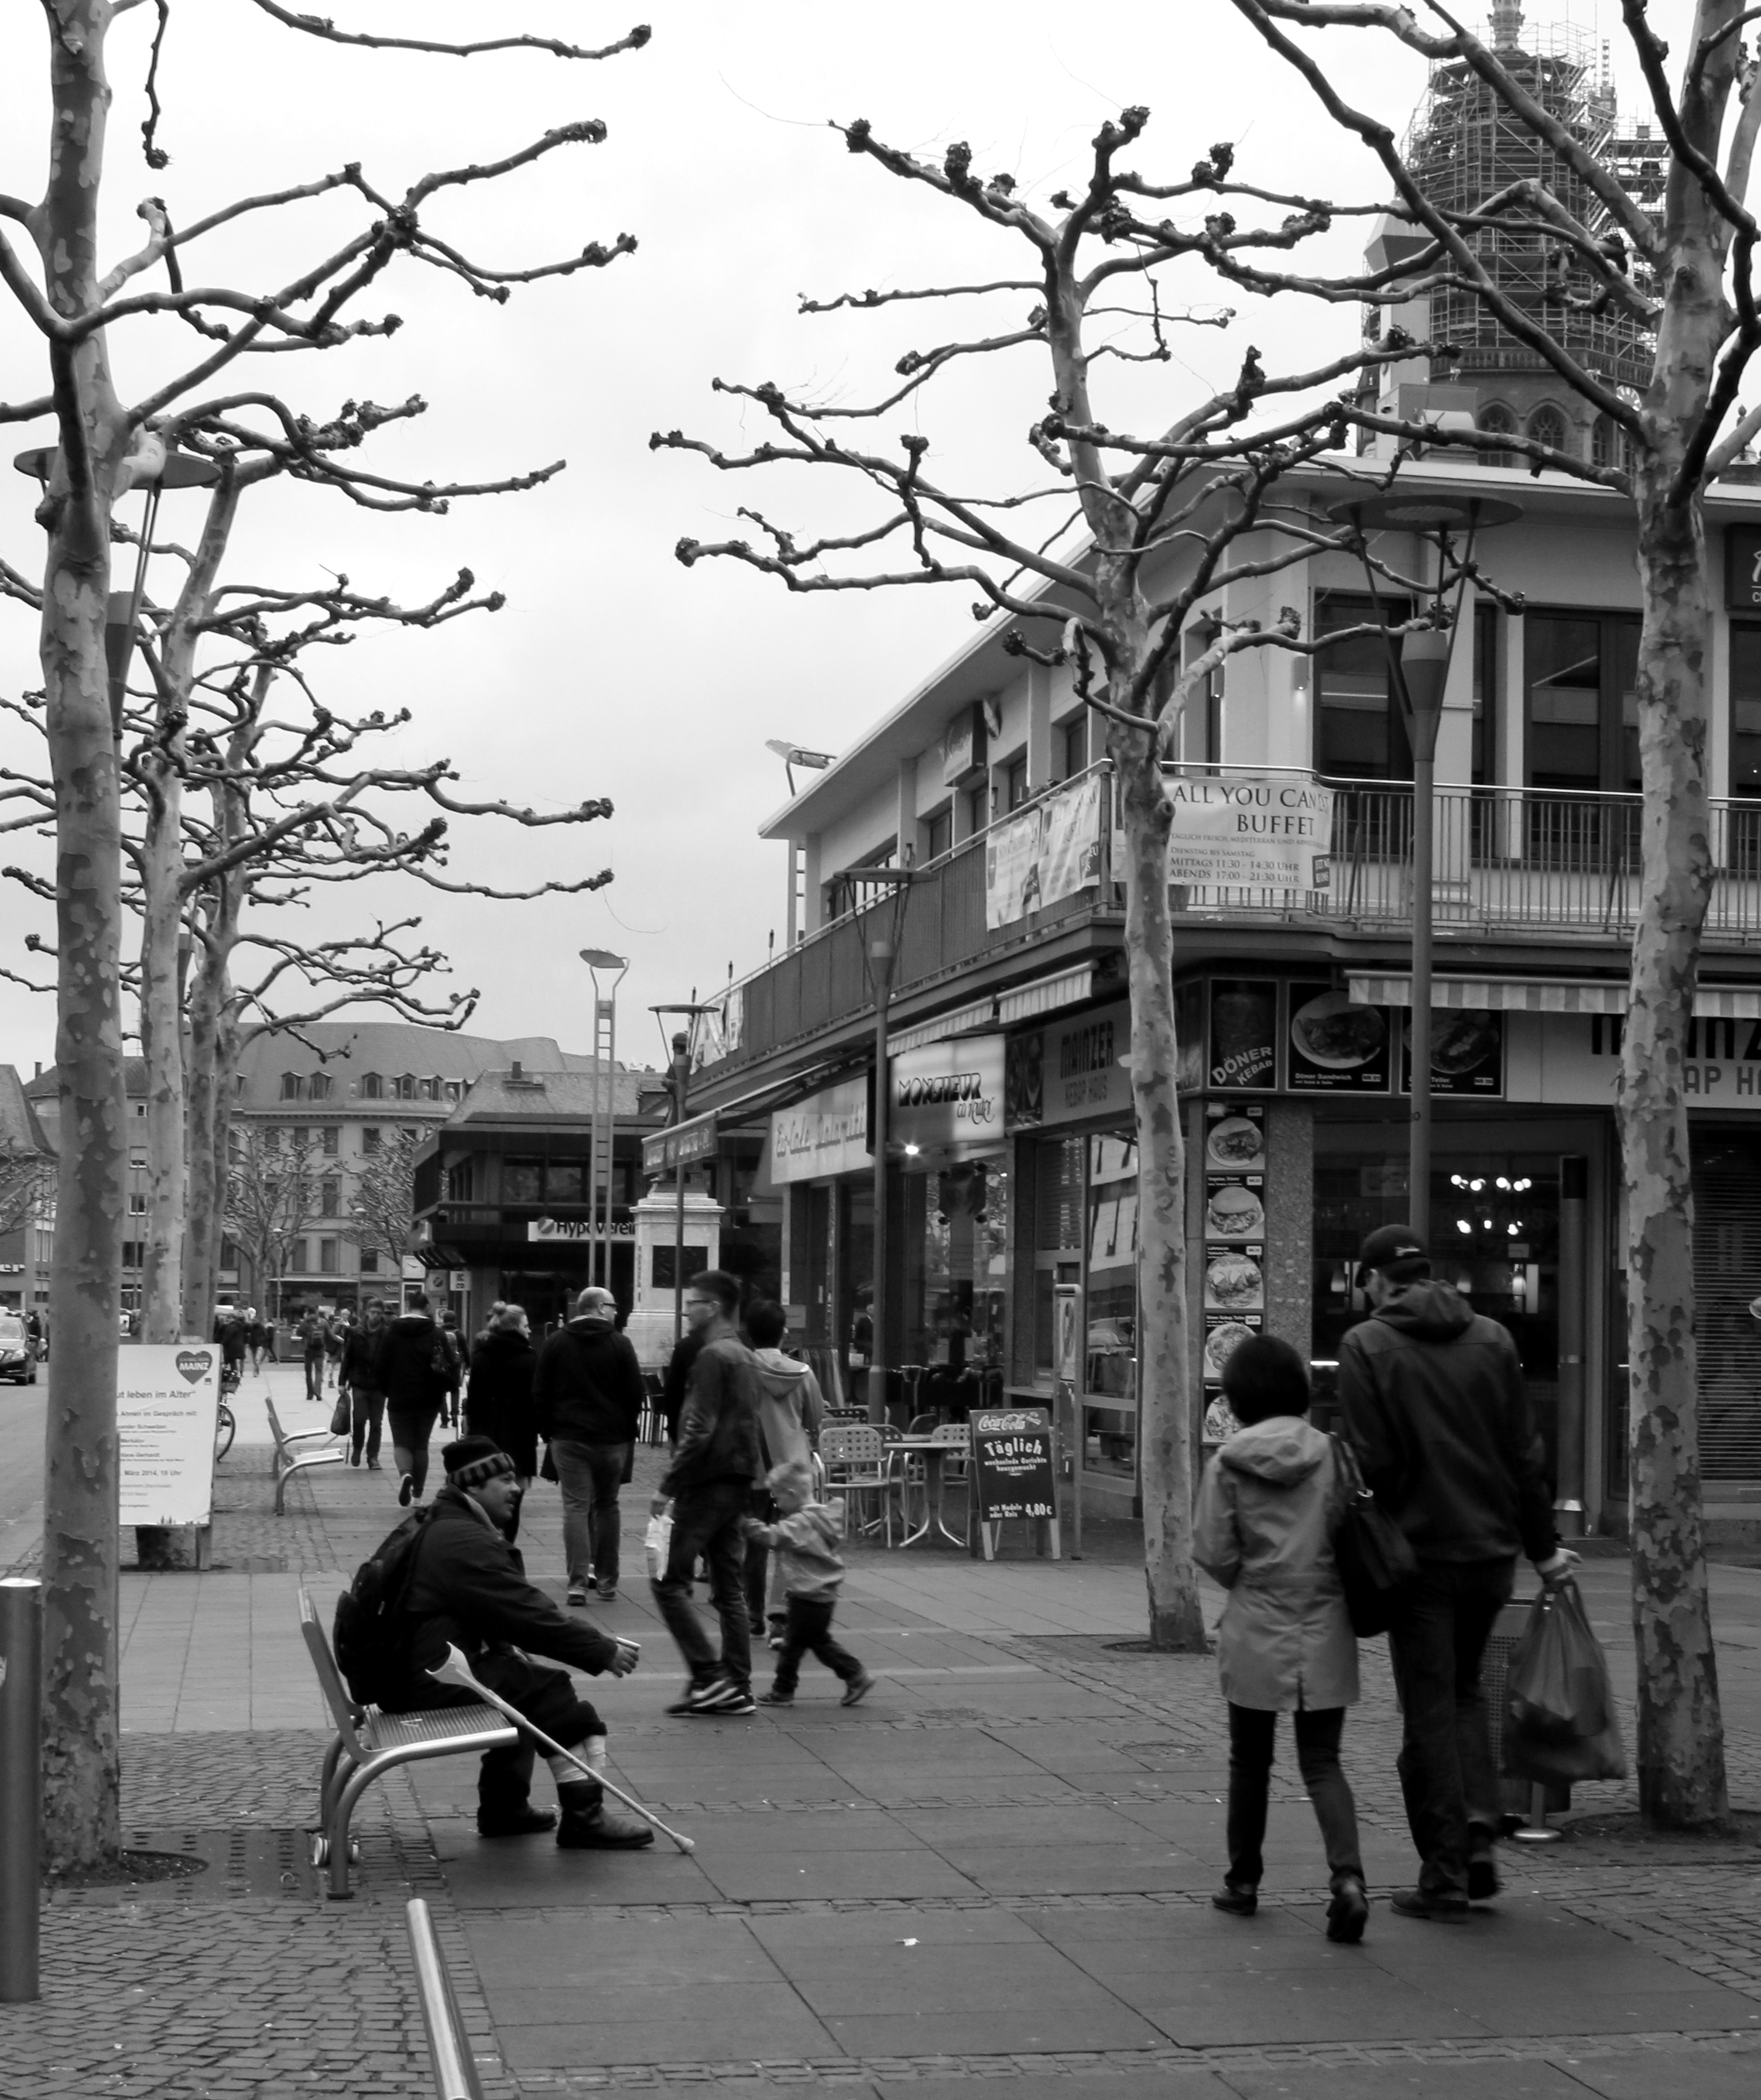
pedestrian, black and white, road, street, town, city, monochrome, bw, blackandwhite, blackwhite, infrastructure, snapshot, alemania, allemagne, sw, schwarzweiss, schwarzweis, germania, schwarzweissfotografie, schwarzweisfotografie, mainz, ludwigsstrasse, ludiwgsstrase, neighbourhood, urban area, monochrome photography, nonbuilding structure